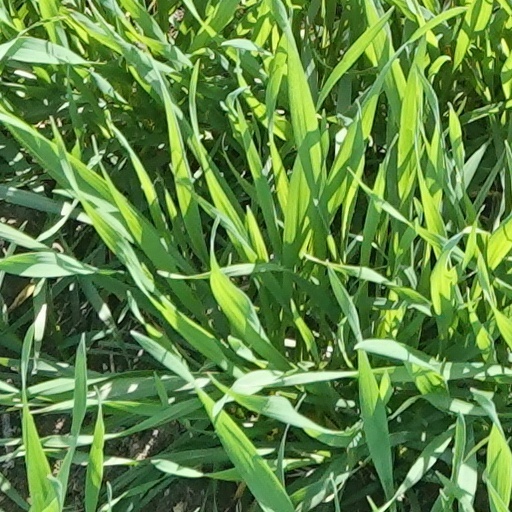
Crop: wheat